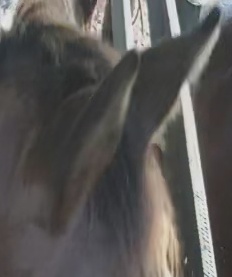
Face region: ears (position_of_ears)
Pain indicator: not_present